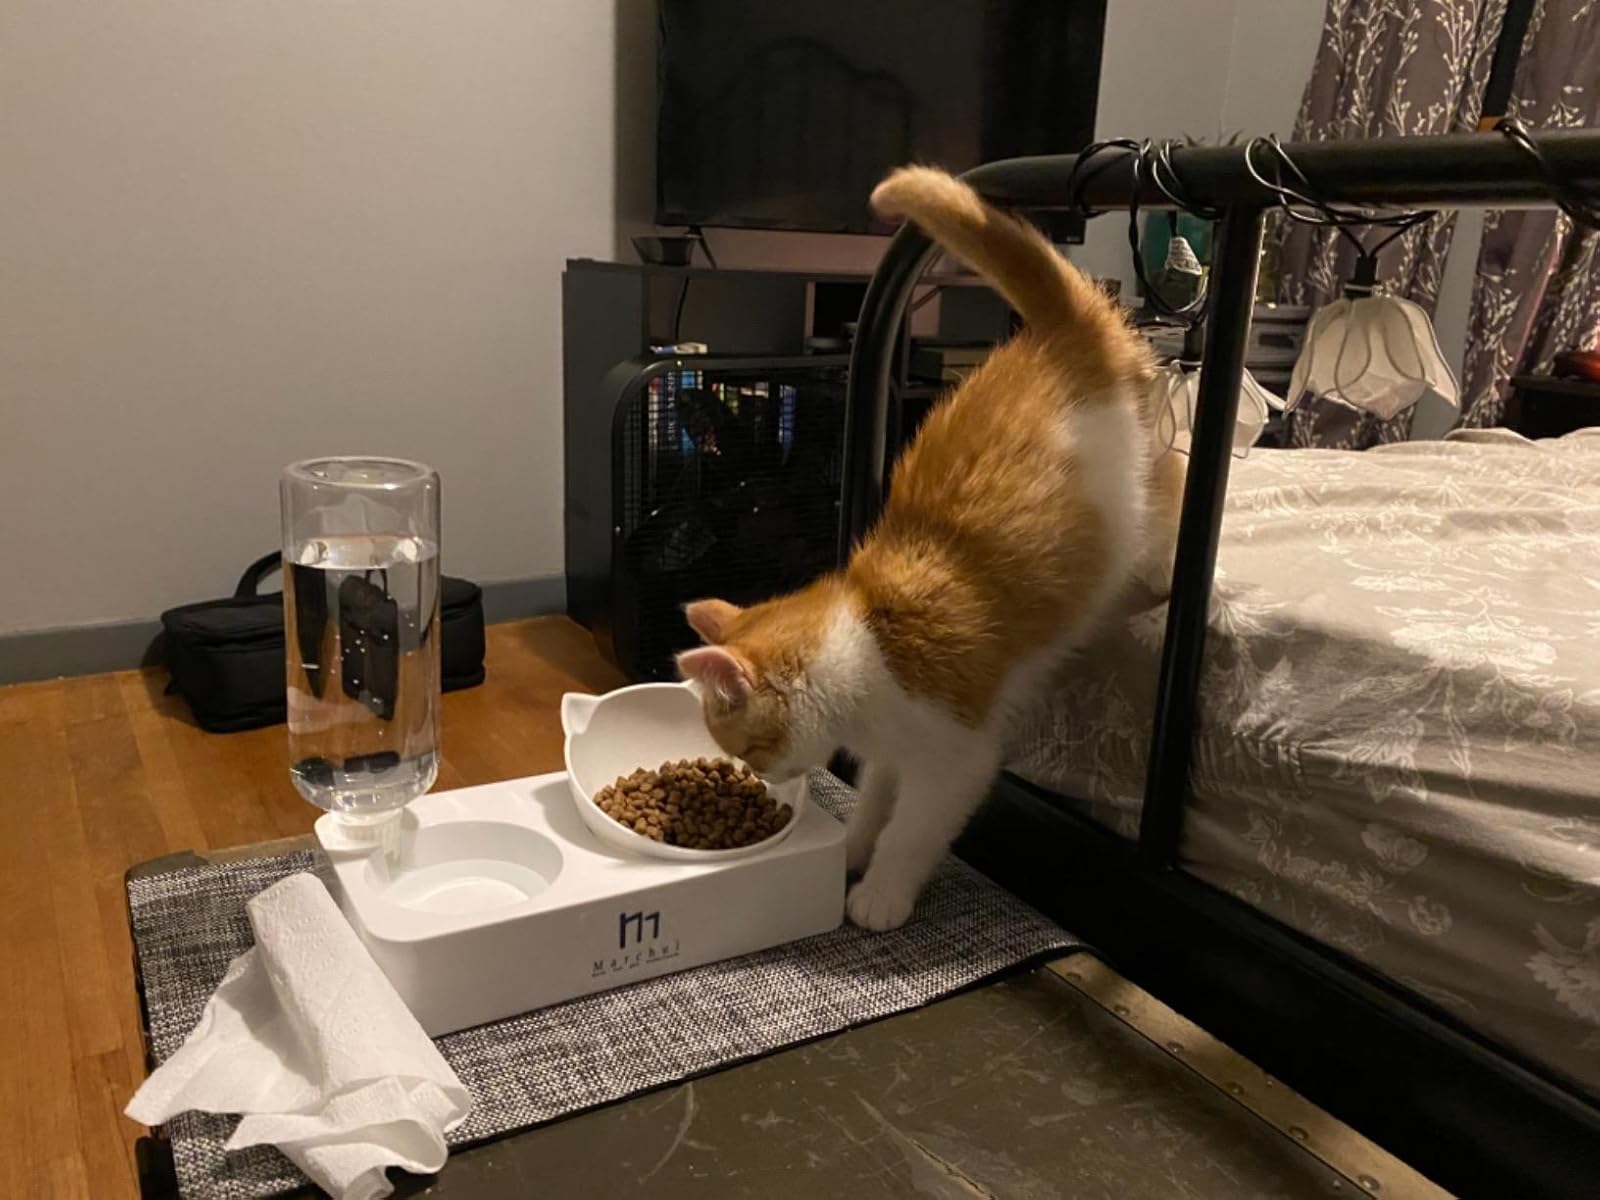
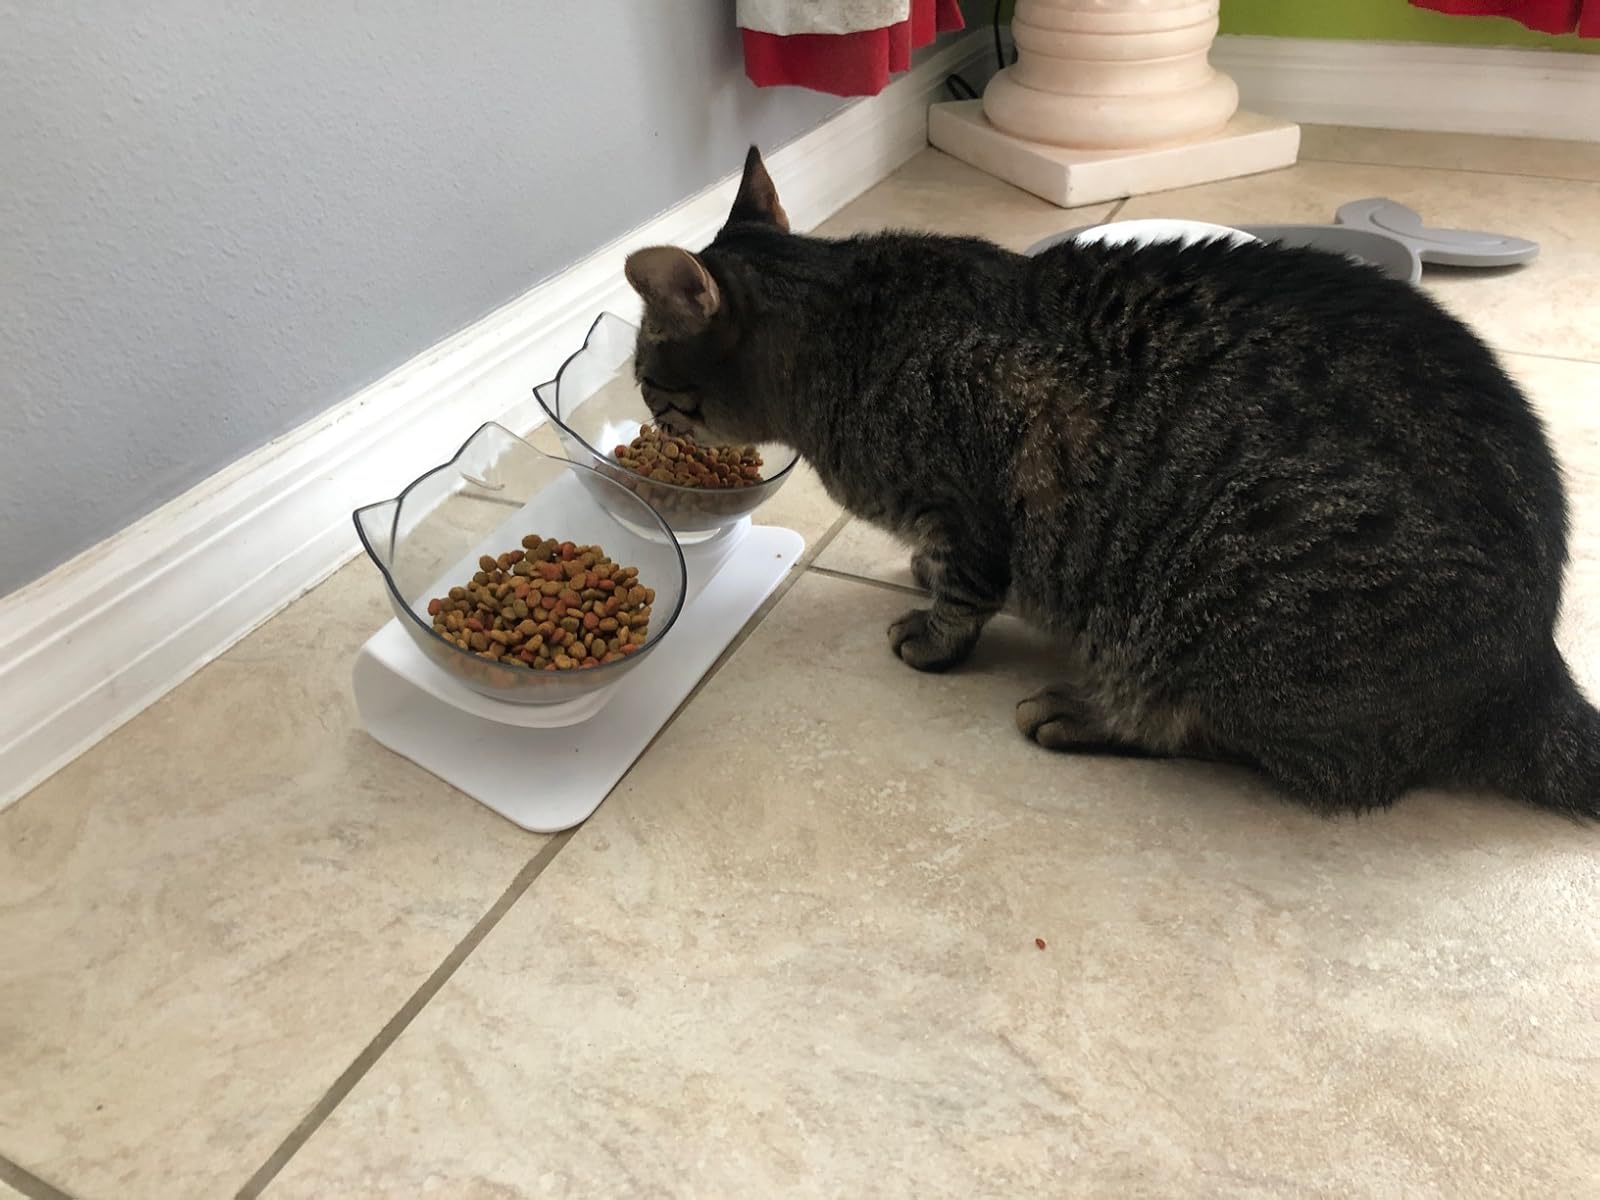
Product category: items_bowl
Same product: no